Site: brandenburg
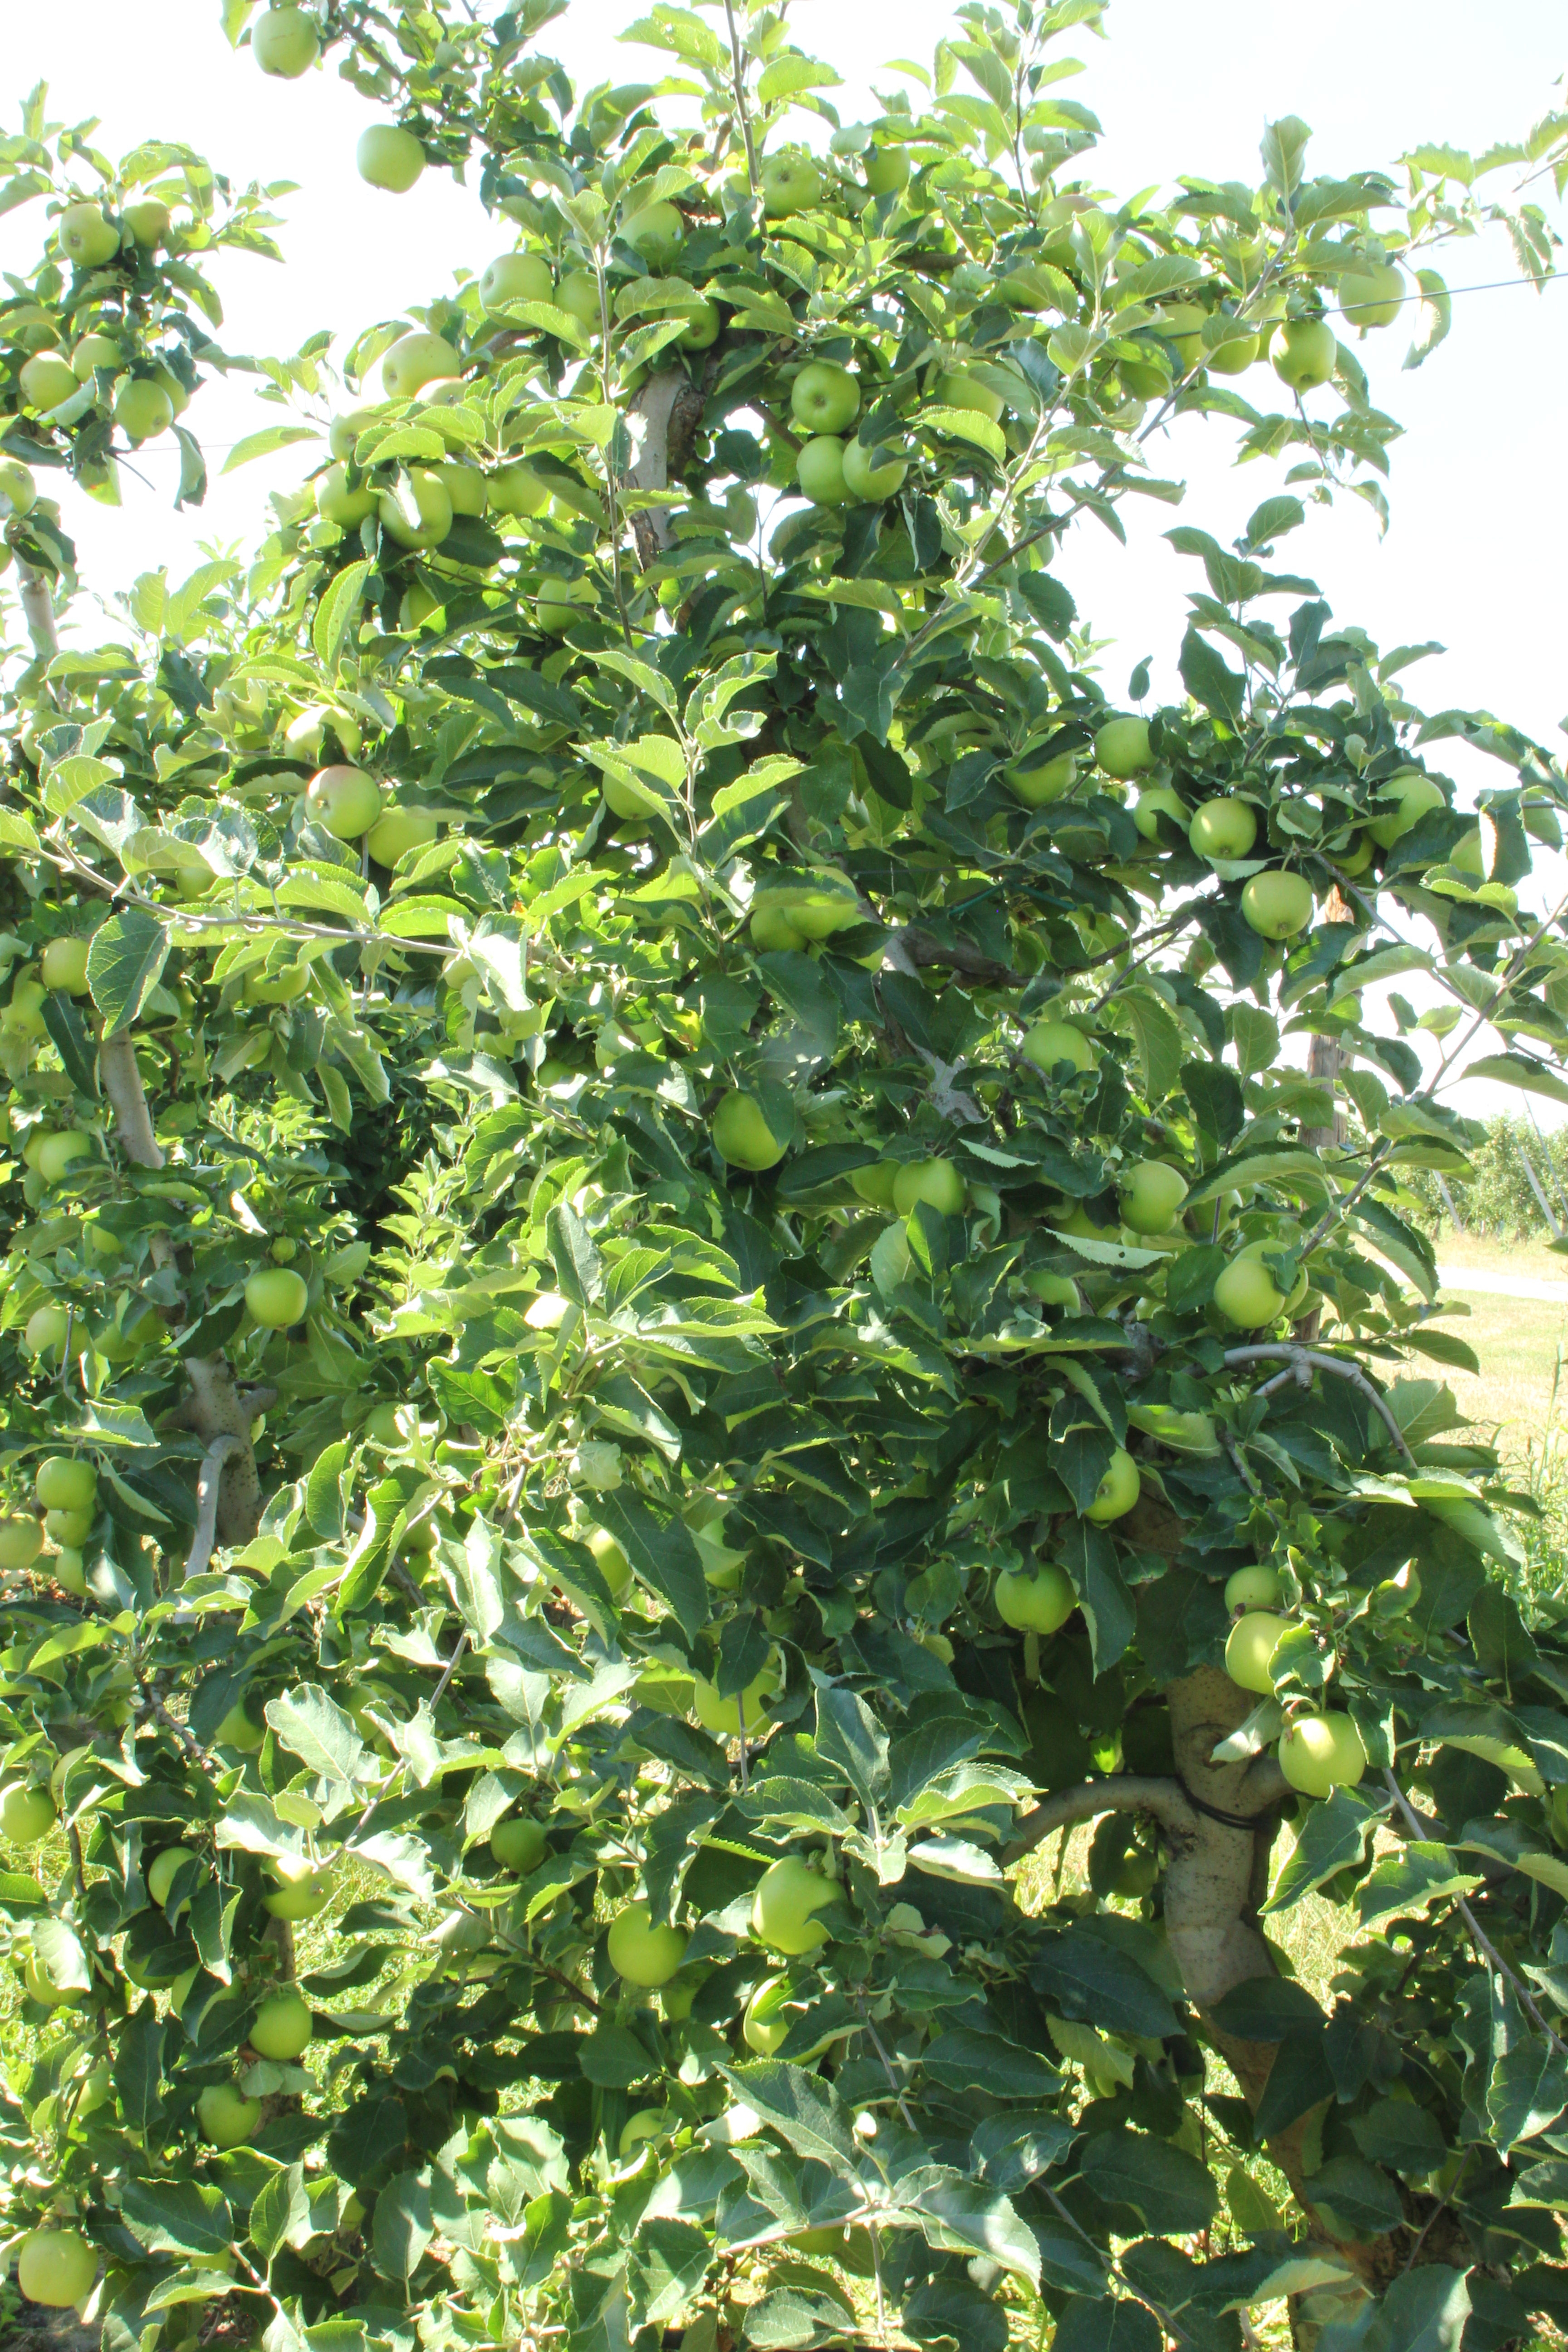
Growth stage (BBCH 77): Development of fruit